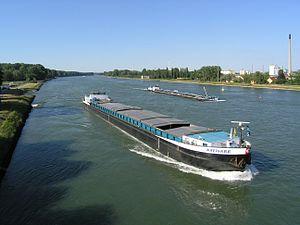
Des péniches croisent sur le Rhin à Karlsruhe. Cette partie haute du cours du Rhin a été canalisée par Tulla, mais elle ne possède pas de barrages.
Un vraquier est un navire de charge destiné au transport de marchandises solides en vrac. Il peut s'agir de sable, de granulats, de céréales mais aussi de matériaux denses comme les minéraux. On trouve également l'orthographe alternative vracquier, moins utilisée.